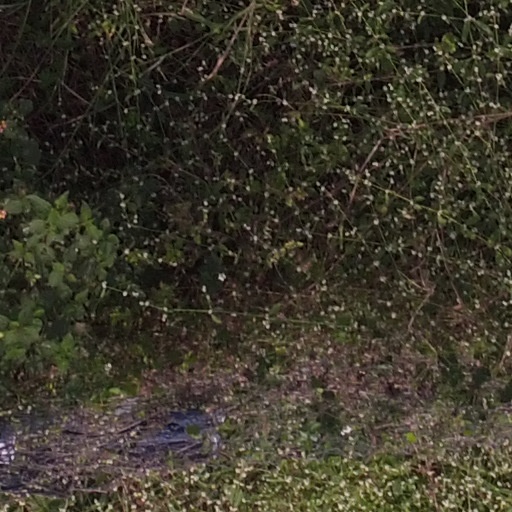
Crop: maize; corn